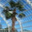
Label: palm_tree